The Rockpile

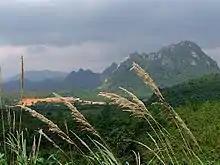
The southeastern side of the Rockpile as seen from Route 9

The Rockpile is located at the junction of five major valleys less than 10 miles away from the hotly contested DMZ and held a commanding view over the surrounding area including several key infiltration routes. The mountain's height made it ideal for observation as it was possible to see ships in the South China Sea approximately to the east, while what was called "Ghost Mountain" in Laos was visible to the west on a clear day.